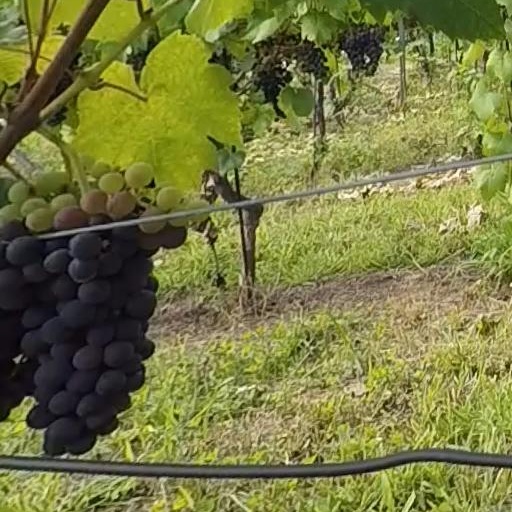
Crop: grape